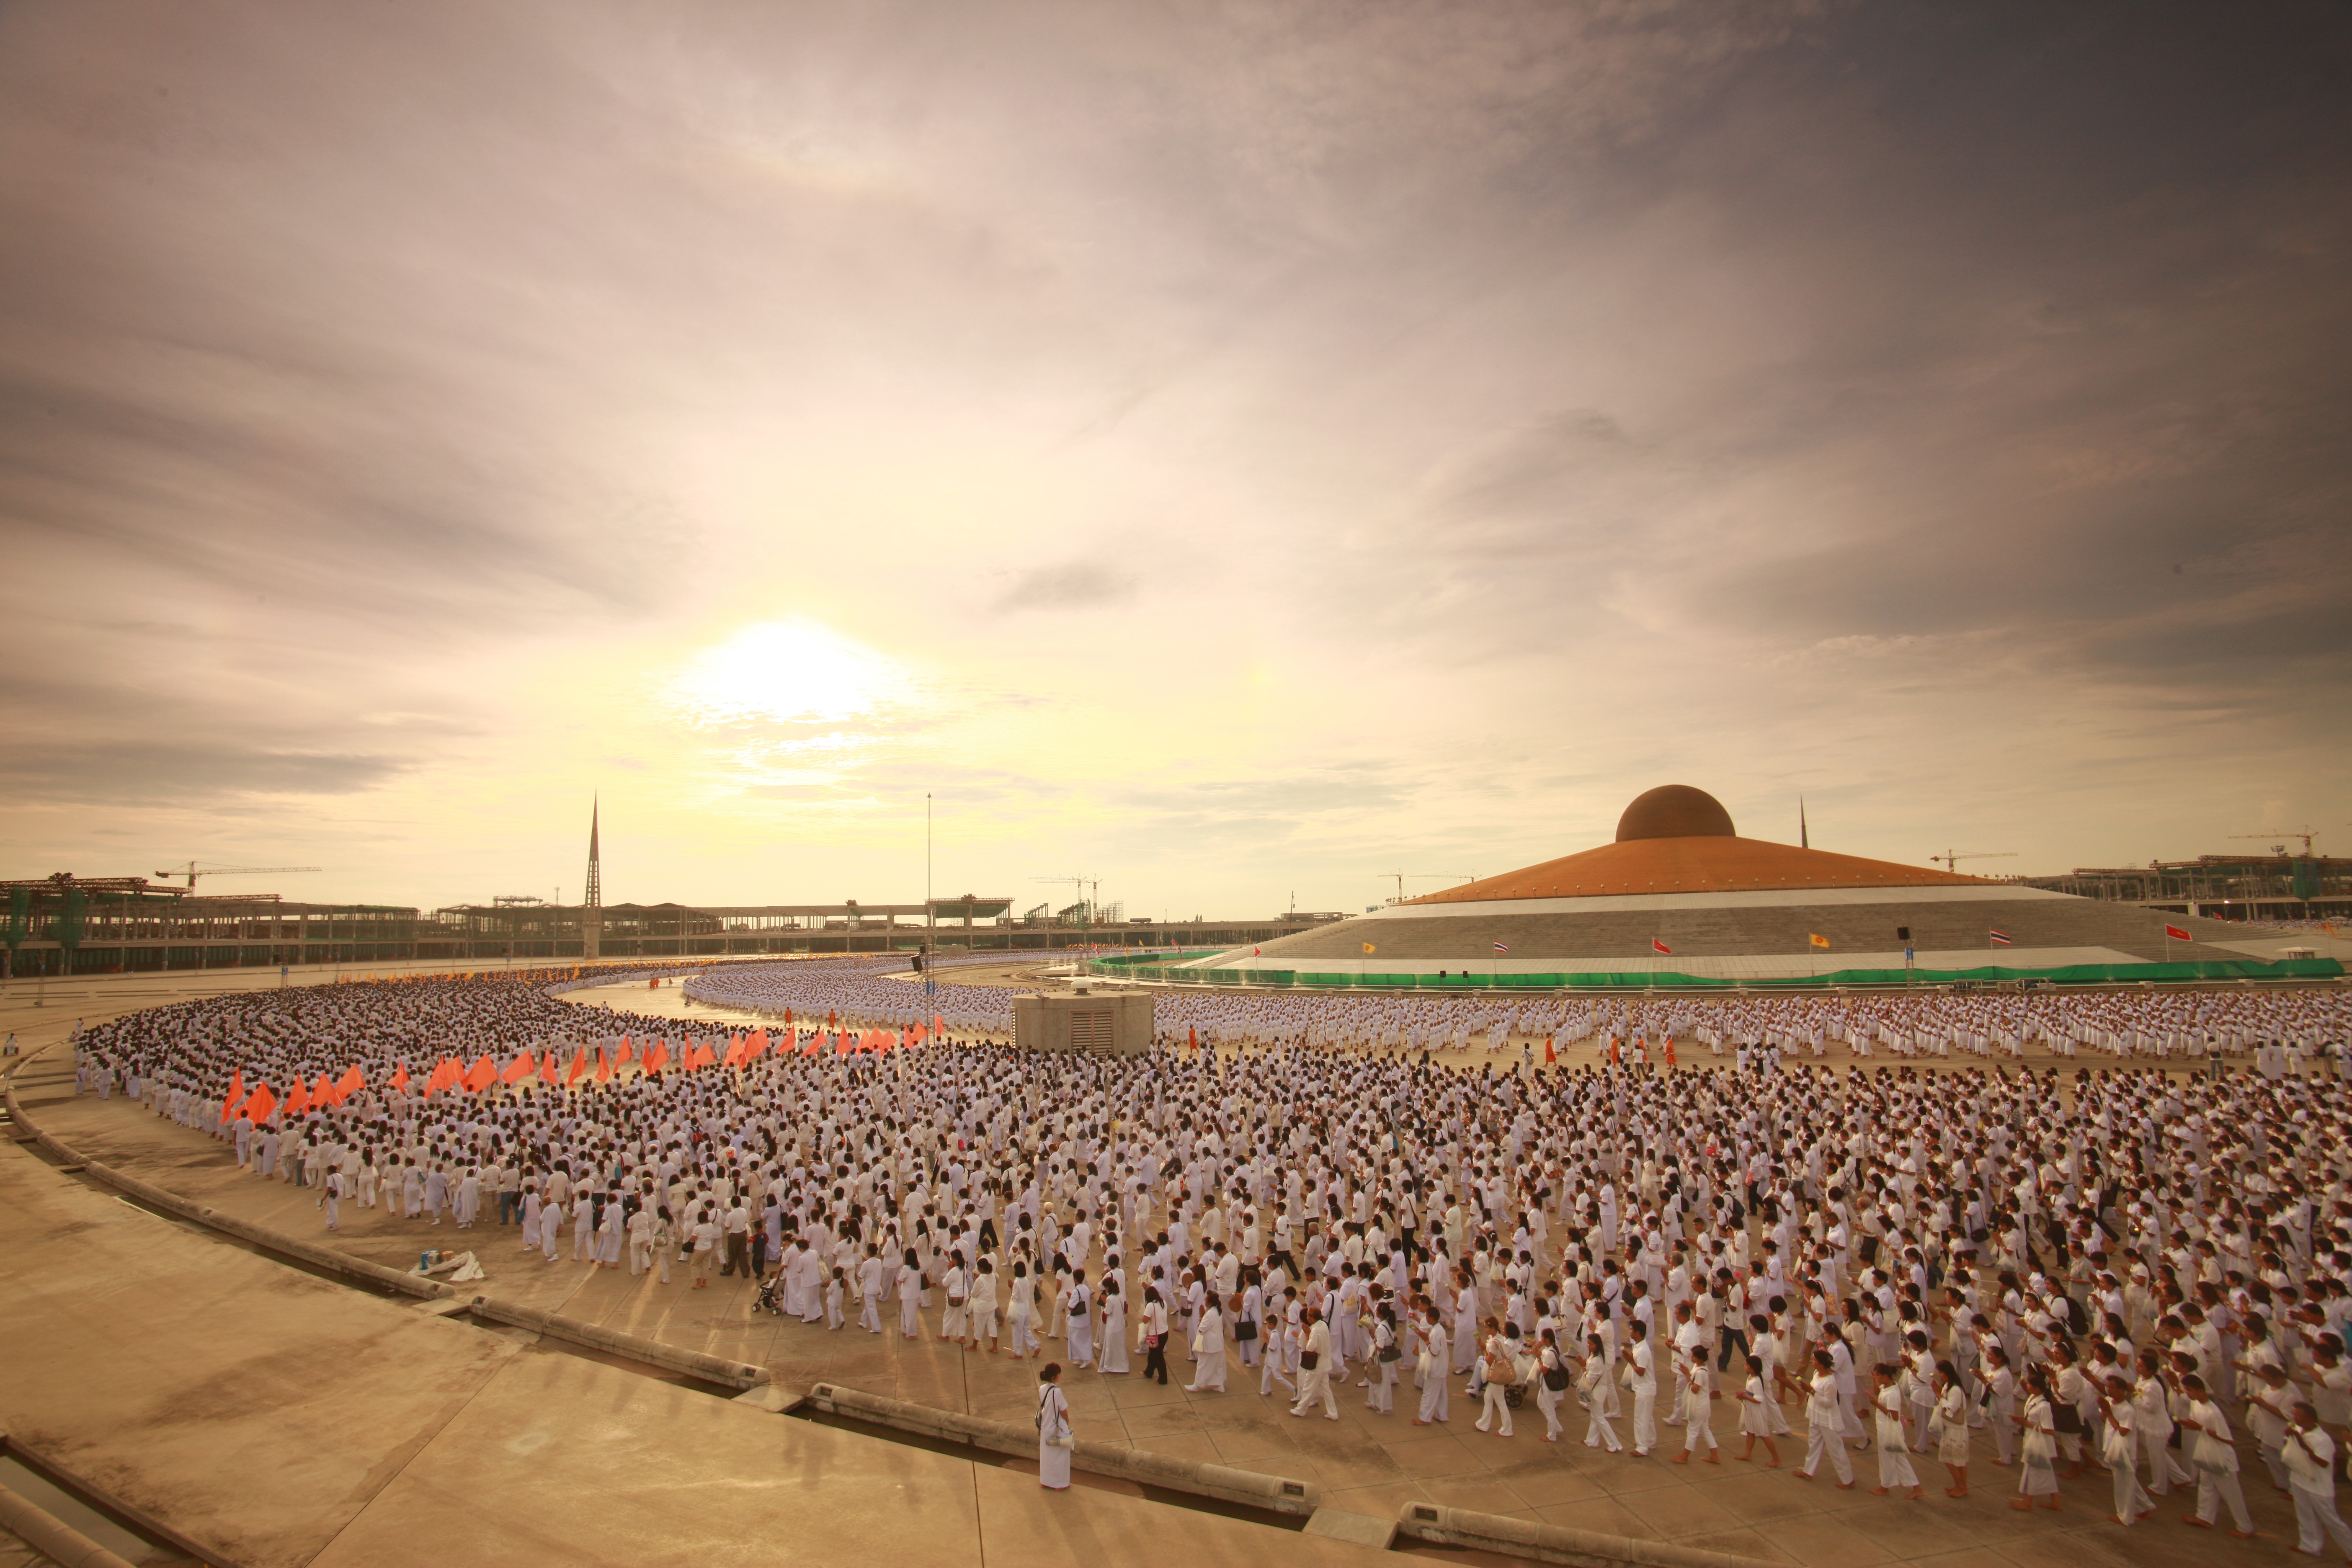
horizon, structure, people, sunset, field, sunlight, morning, monument, panorama, evening, buddhism, religion, agriculture, stadium, thailand, ceremony, festival, arena, gold, temple, statues, sphere, buddha, million, tradition, thai, pagoda, many, wat, monks, buddhists, atmosphere of earth, sport venue, priesthood, dhammakaya pagoda, phra dhammakaya, more than, budhas, dhammakaya movement, wat phra dhammakaya